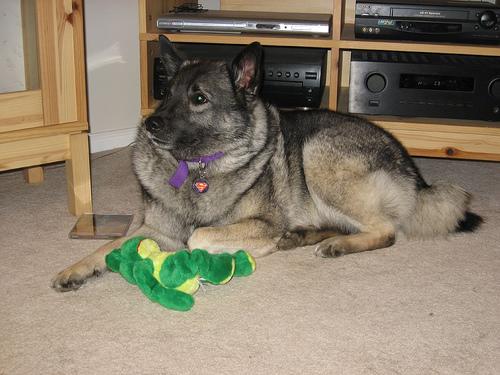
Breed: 217-n000046-Norwegian_elkhound